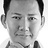
Emotion: neutral